Gabriella Juhász

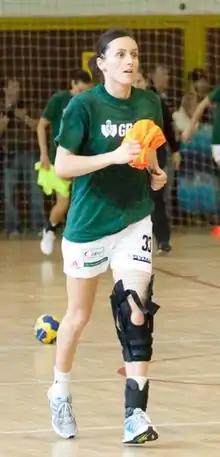
Juhász in 2011

Gabriella Juhász (born 19 March 1985) is a retired Hungarian handballer.